Parnaíba Basin

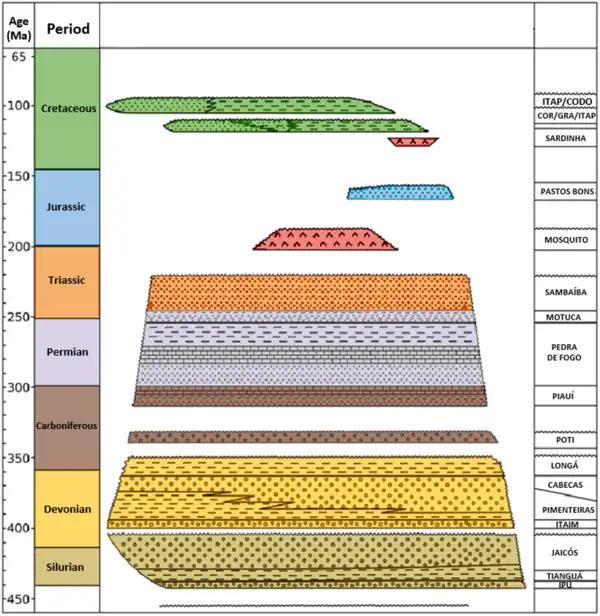
Stratigraphy of the Parnaíba unit, Mearim unit, and the Grajau unit in the Parnaíba Basin from 450 Ma to 65 Ma

The Parnaíba basin is located above a complex basement comprising several Archaean and Proterozoic terranes that stabilized during the Brasiliano orogeny. Seismic reflection data reveal a remnant basin beneath the major pre-Silurian unconformity and the base of the sediments of the Parnaíba cratonic basin. This pre-Silurian basin, known as the Riachão basin, covers an area of at least 35,000 km along a north–south trend. The remnant basin is thought to have originated as a foreland basin, and is poorly constrained between 574 and 500 million years ago.